Sydvaranger

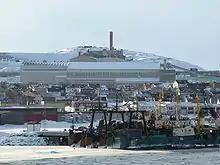
Facilities in Kirkenes

In 1966 the company decided to build a pelleting plant in Kirkenes, with the first step being demolishing the old storehouses. The change came after a 45-percent drop in the price of slimes. Financing of the investment was made through issuing fifty percent more shares for a value of NOK 11.25 million. The equipment from the pelleting plant was delivered by Krupp and Allis-Chalmers and facility included a silo for 430,000 tonnes of pellets. Trial production started in September 1969 and full-scale production started on 20 April 1970. By 1969 the company had 900 employees and the following year forty percent of the production was pellets. Managing director Kraft Joahnsen retired in 1970 and was replaced by operating director Hans Lund Andersen, who was replaced by Vidar Lindbo.